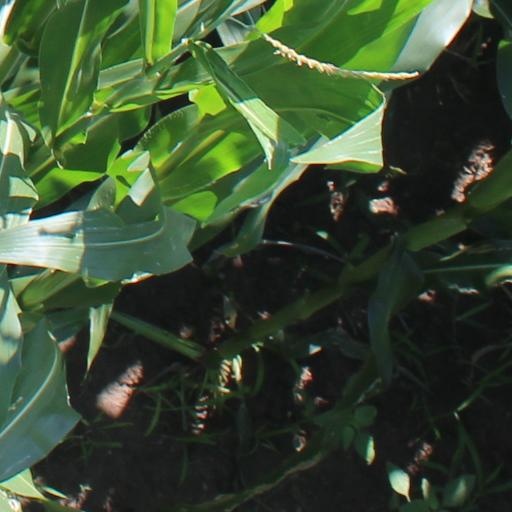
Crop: maize; corn